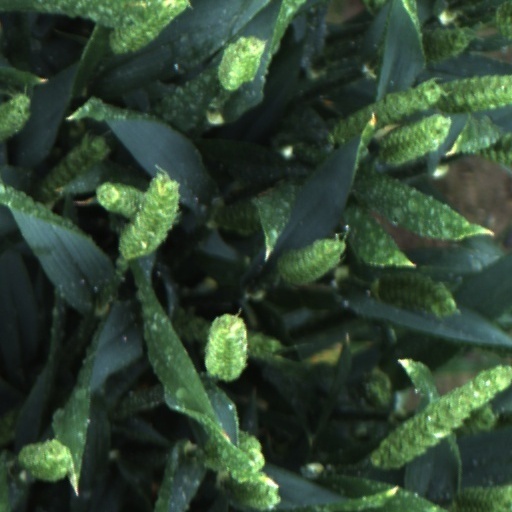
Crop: wheat